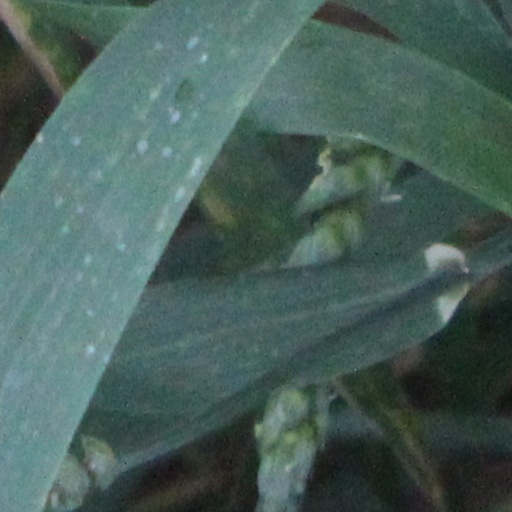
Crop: wheat